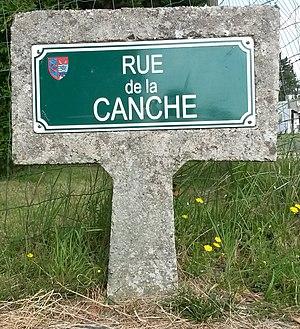
Plaque de rue au Touquet-Paris-Plage (juillet 2019)
Le dictionnaire des rues du Touquet-Paris-Plage est le dictionnaire des rues du Touquet-Paris-Plage, commune française située dans le département du Pas-de-Calais en région Hauts-de-France.